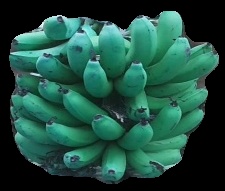
Variety: pachbale
Grade: grade3